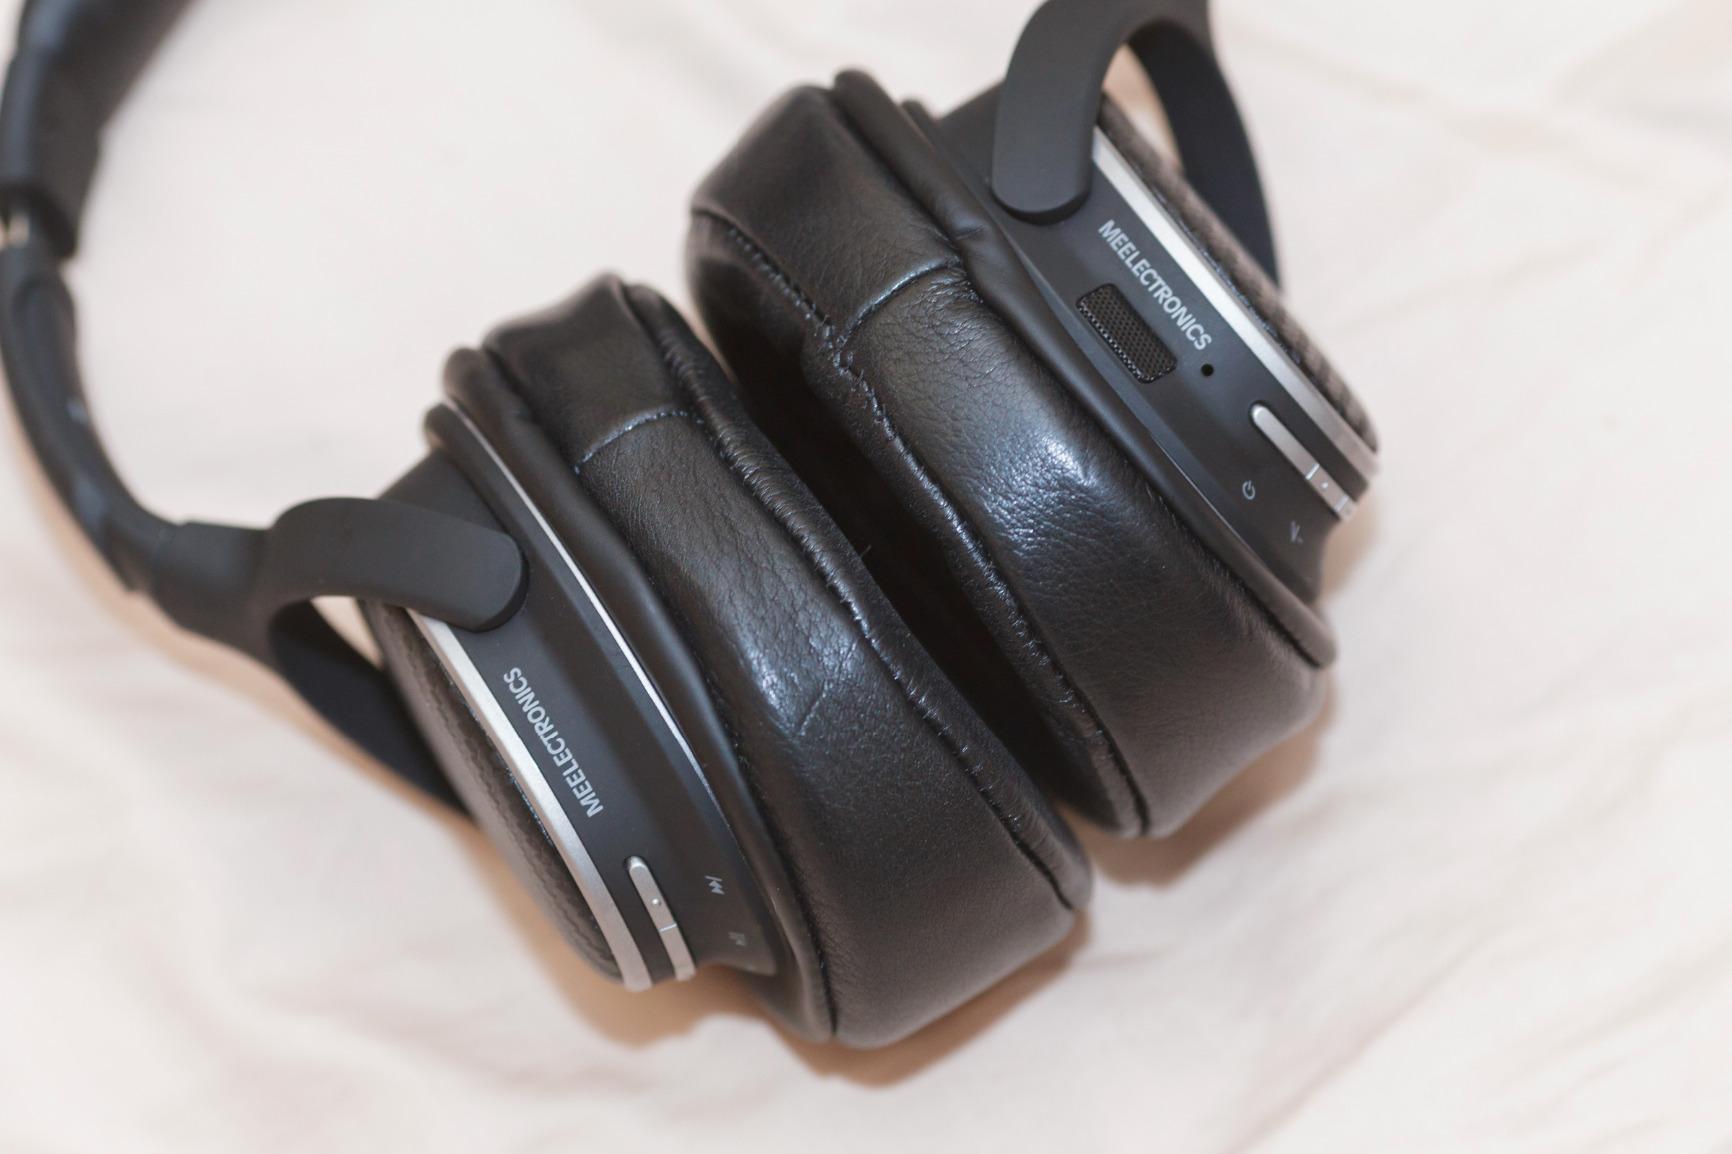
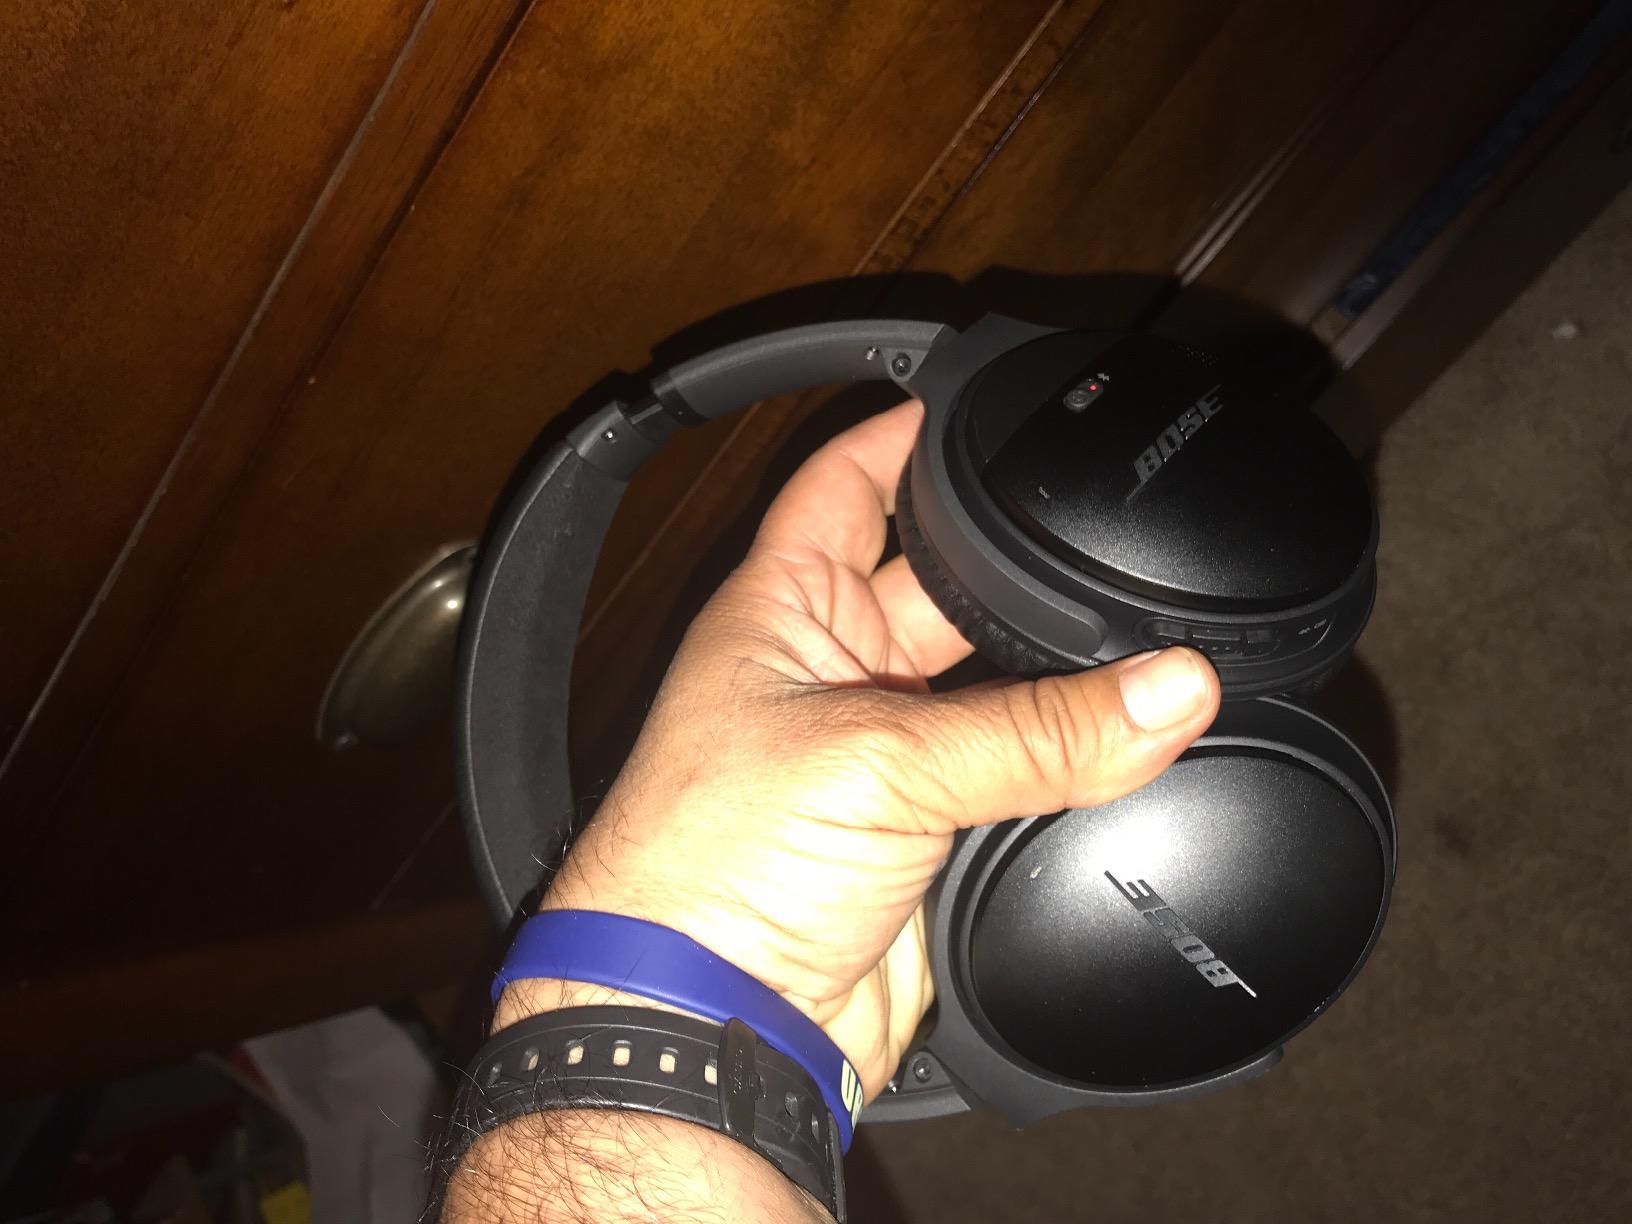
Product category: headphones
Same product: no